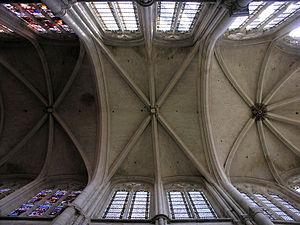
Une voûte barlongue est une voûte d'ogive qui forme, à chaque travée, un rectangle dont le côté le plus long est perpendiculaire à la nef. Elle est dite oblongue dans le cas contraire.
La cathédrale Notre-Dame de Senlis est une cathédrale catholique romaine d'architecture gothique. C'est un monument situé dans le département de l’Oise à Senlis. La cathédrale a été le siège de l’ancien évêché de Senlis, aboli par le Concordat de 1801. Son territoire fut alors réuni au diocèse de Beauvais.